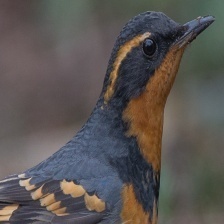
Species: VARIED THRUSH
Scientific name: IXOREUS NAEVIUS